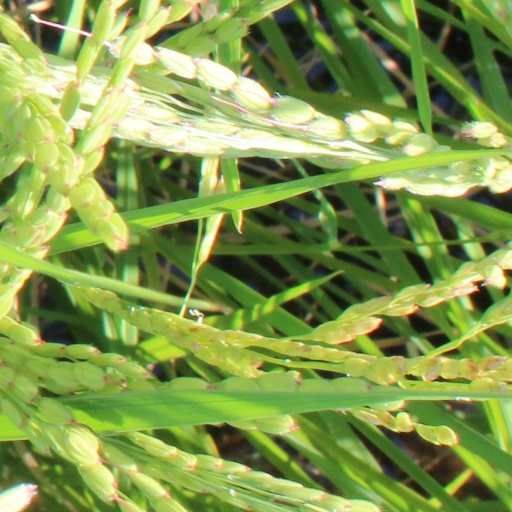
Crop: rice